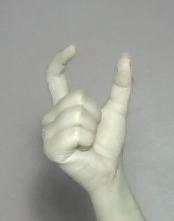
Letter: nun